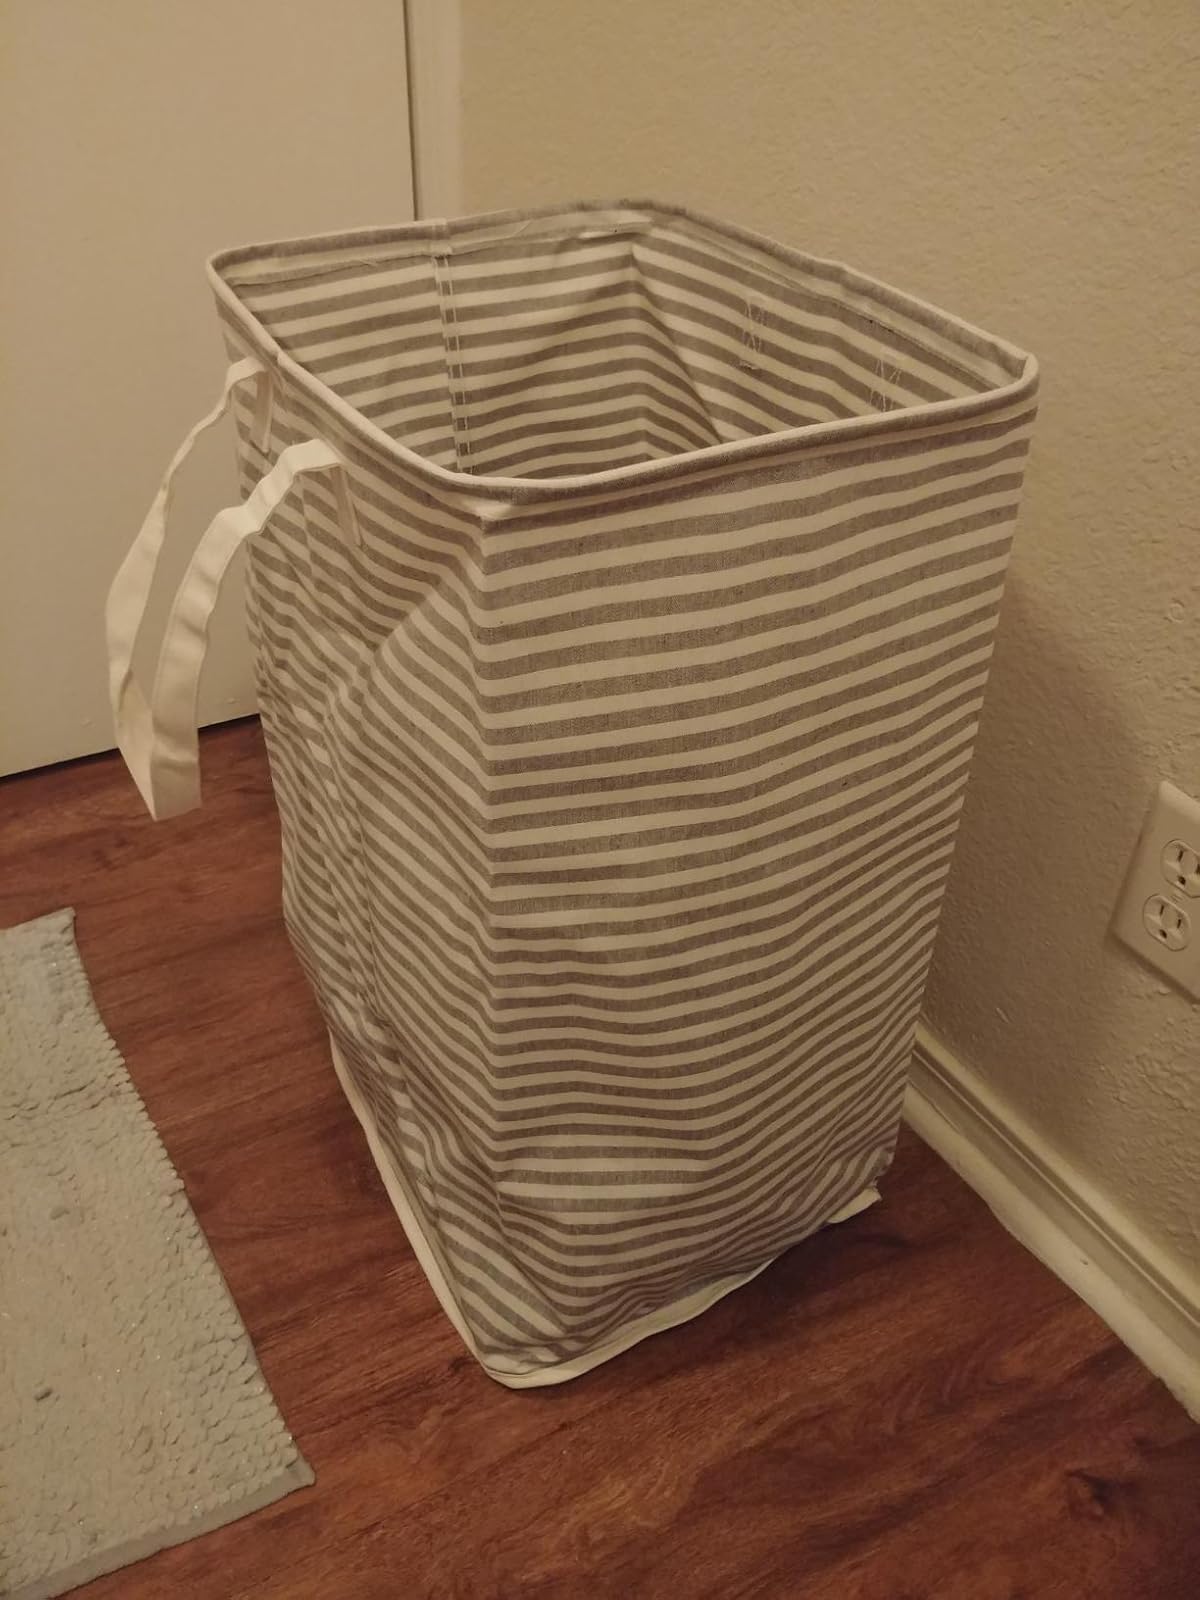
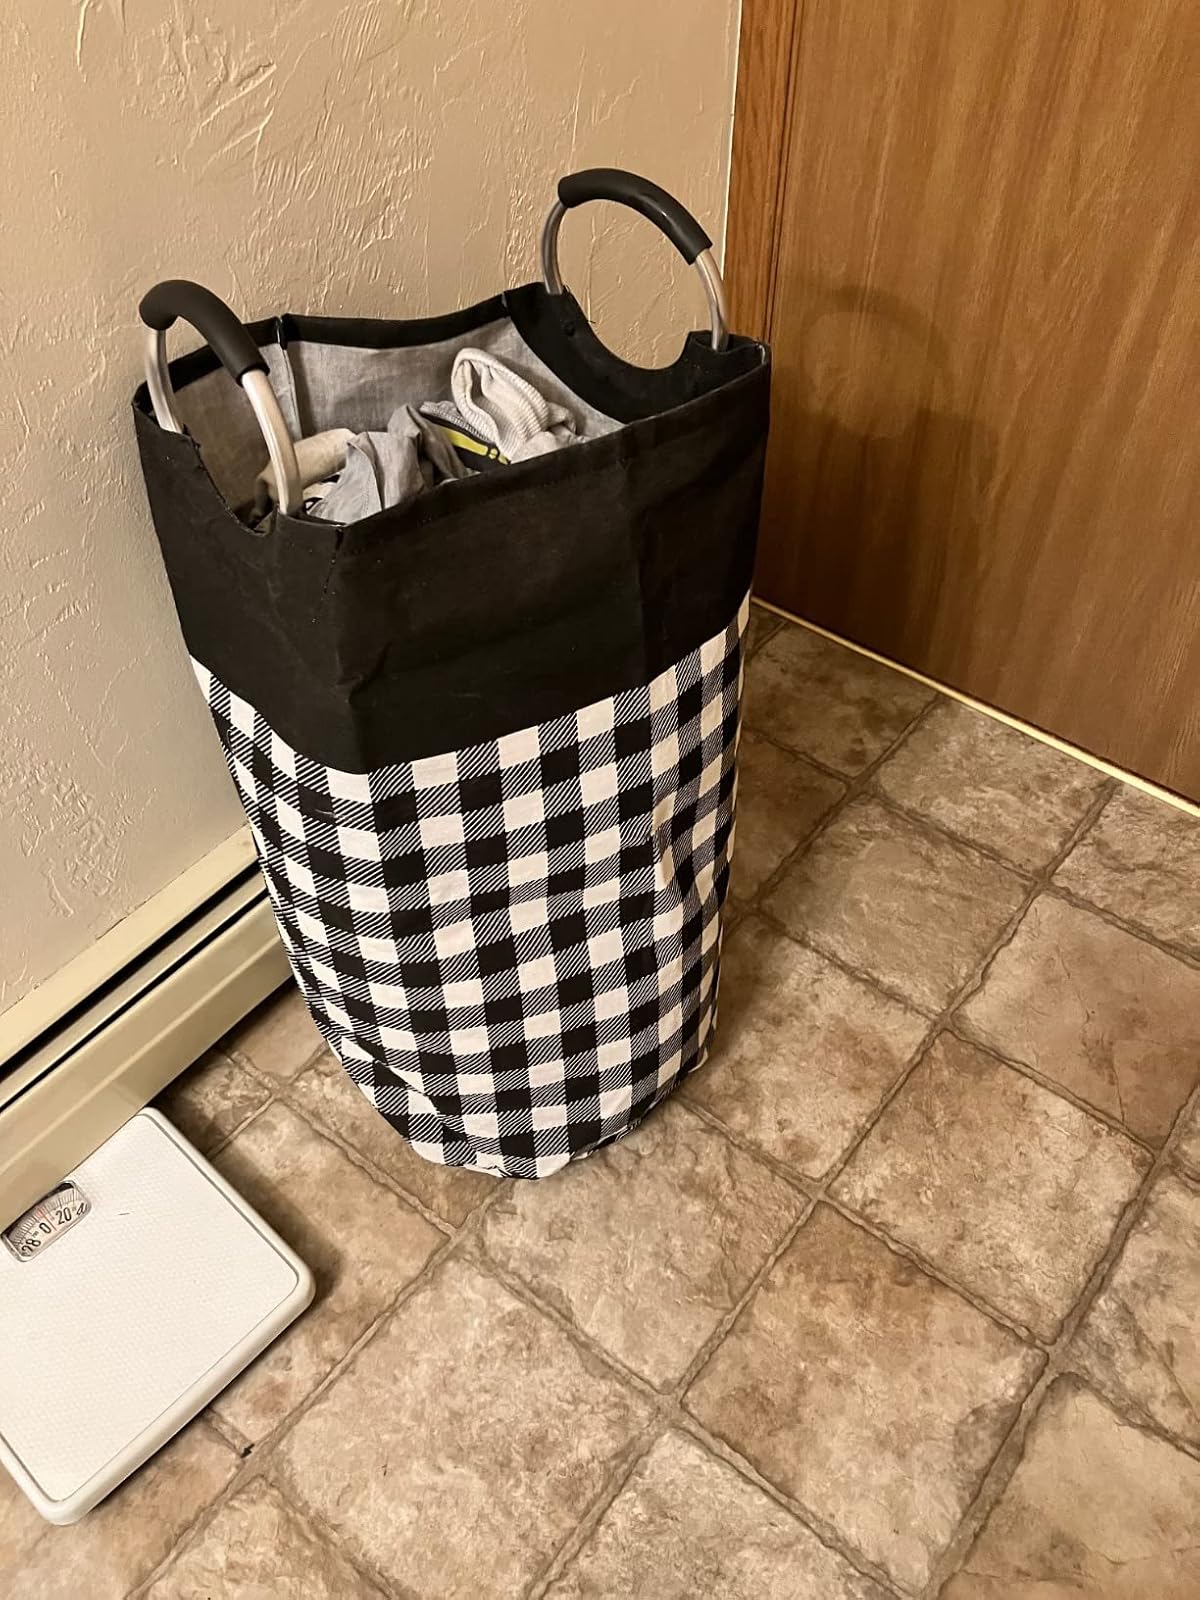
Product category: items_hamper
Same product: no